Caledonian Canal

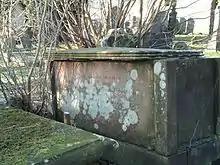
Grave of John Telford, Kilmallie churchyard

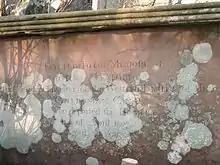
Inscription on John Telford's grave.

At Clachnaharry, to the west of Inverness, Davidson was overseeing the construction. Clachnaharry Lock was the first to be constructed at the eastern end of the canal, being completed in 1807 by Simpson and Cargill. Simpson was another of Telford's recruits from the Ellesmere project. Muirtown Basin was also completed in the same year. It was , and construction was aided by the fact that its bottom was above the level of low tides, and so it was relatively easy to keep the works dry. The road from the basin into Inverness was renamed Telford Street, and Simpson and Cargill built a row of houses for overseers and contractors to live in, including themselves. To build the sea lock, two banks were built out into the Beauly Firth across mud which was deep. Two tramways with a gauge of were constructed along the banks, to bring rubble and earth to extend the banks. By the time the banks were completed, the price of foreign timber to construct a coffer dam had risen so much that work was postponed. The four Muirtown locks were finished in 1909. During this time, Davidson noticed that the sea banks were settling into the mud, and the idea of turning the two banks into a peninsula and then excavating the lock into it was formulated. It is unclear whether the concept was Telford's, Jessop's or Davidson's, but it saved the expense of building a coffer dam. The peninsula was allowed to settle for six months before excavation began, and a Boulton and Watt steam engine was used to keep the lock pit dry during the work. The structure was completed in 1812, three years later than Davidson's original estimate.